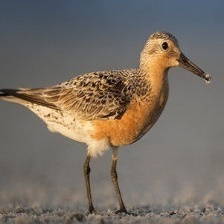
Species: RED KNOT
Scientific name: CALIDRIS CANUTUS
ImageNet parent category: red-backed_sandpiper